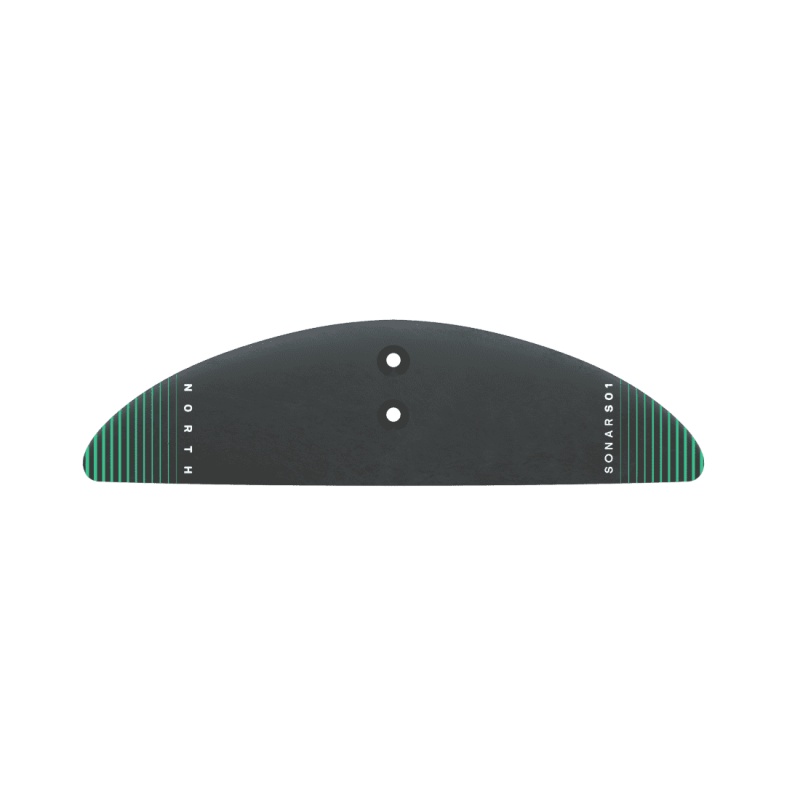
Sonar S01 Stabilizer North
Brand: North
Category: Sporting Goods > Outdoor Recreation > Boating & Water Sports > Surfing